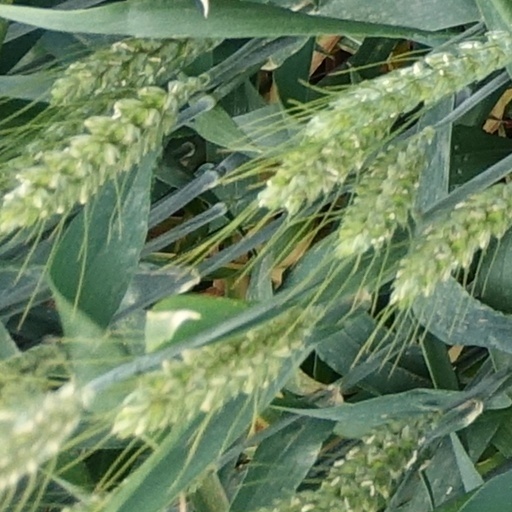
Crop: wheat